Paleontology in Pennsylvania

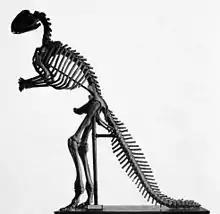
Benjamin Waterhouse Hawkins' mounted "Hadrosaurus", the first mounted dinosaur skeleton in the world.

In 1868 Joseph Leidy worked with artist Benjamin Waterhouse Hawkins to mount "Hadrosaurus foulkii" for the Academy of Natural Sciences of Philadelphia. This became both the first mounted dinosaur skeleton ever mounted for public display but also one of the most popular exhibits in the history of the academy. Estimates have the "Hadrosaurus" exhibit as increasing the number of visitors by up to 50%. In 1878 Edward Drinker Cope described two dinosaur teeth as belonging to "Thecodontosaurus gibbidens". These are the only known dinosaur skeletal remains from Pennsylvania. 1889 Dinosaur tracks were discovered at a small quarry near Goldsboro in York County. These prints were of the ichnogenus "Atreipus" and preserved in the Late Triassic Gettysburg Formation. Near the end of the 19th century, in 1895, Andrew Carnegie endowed Pittsburgh's Carnegie Museum.